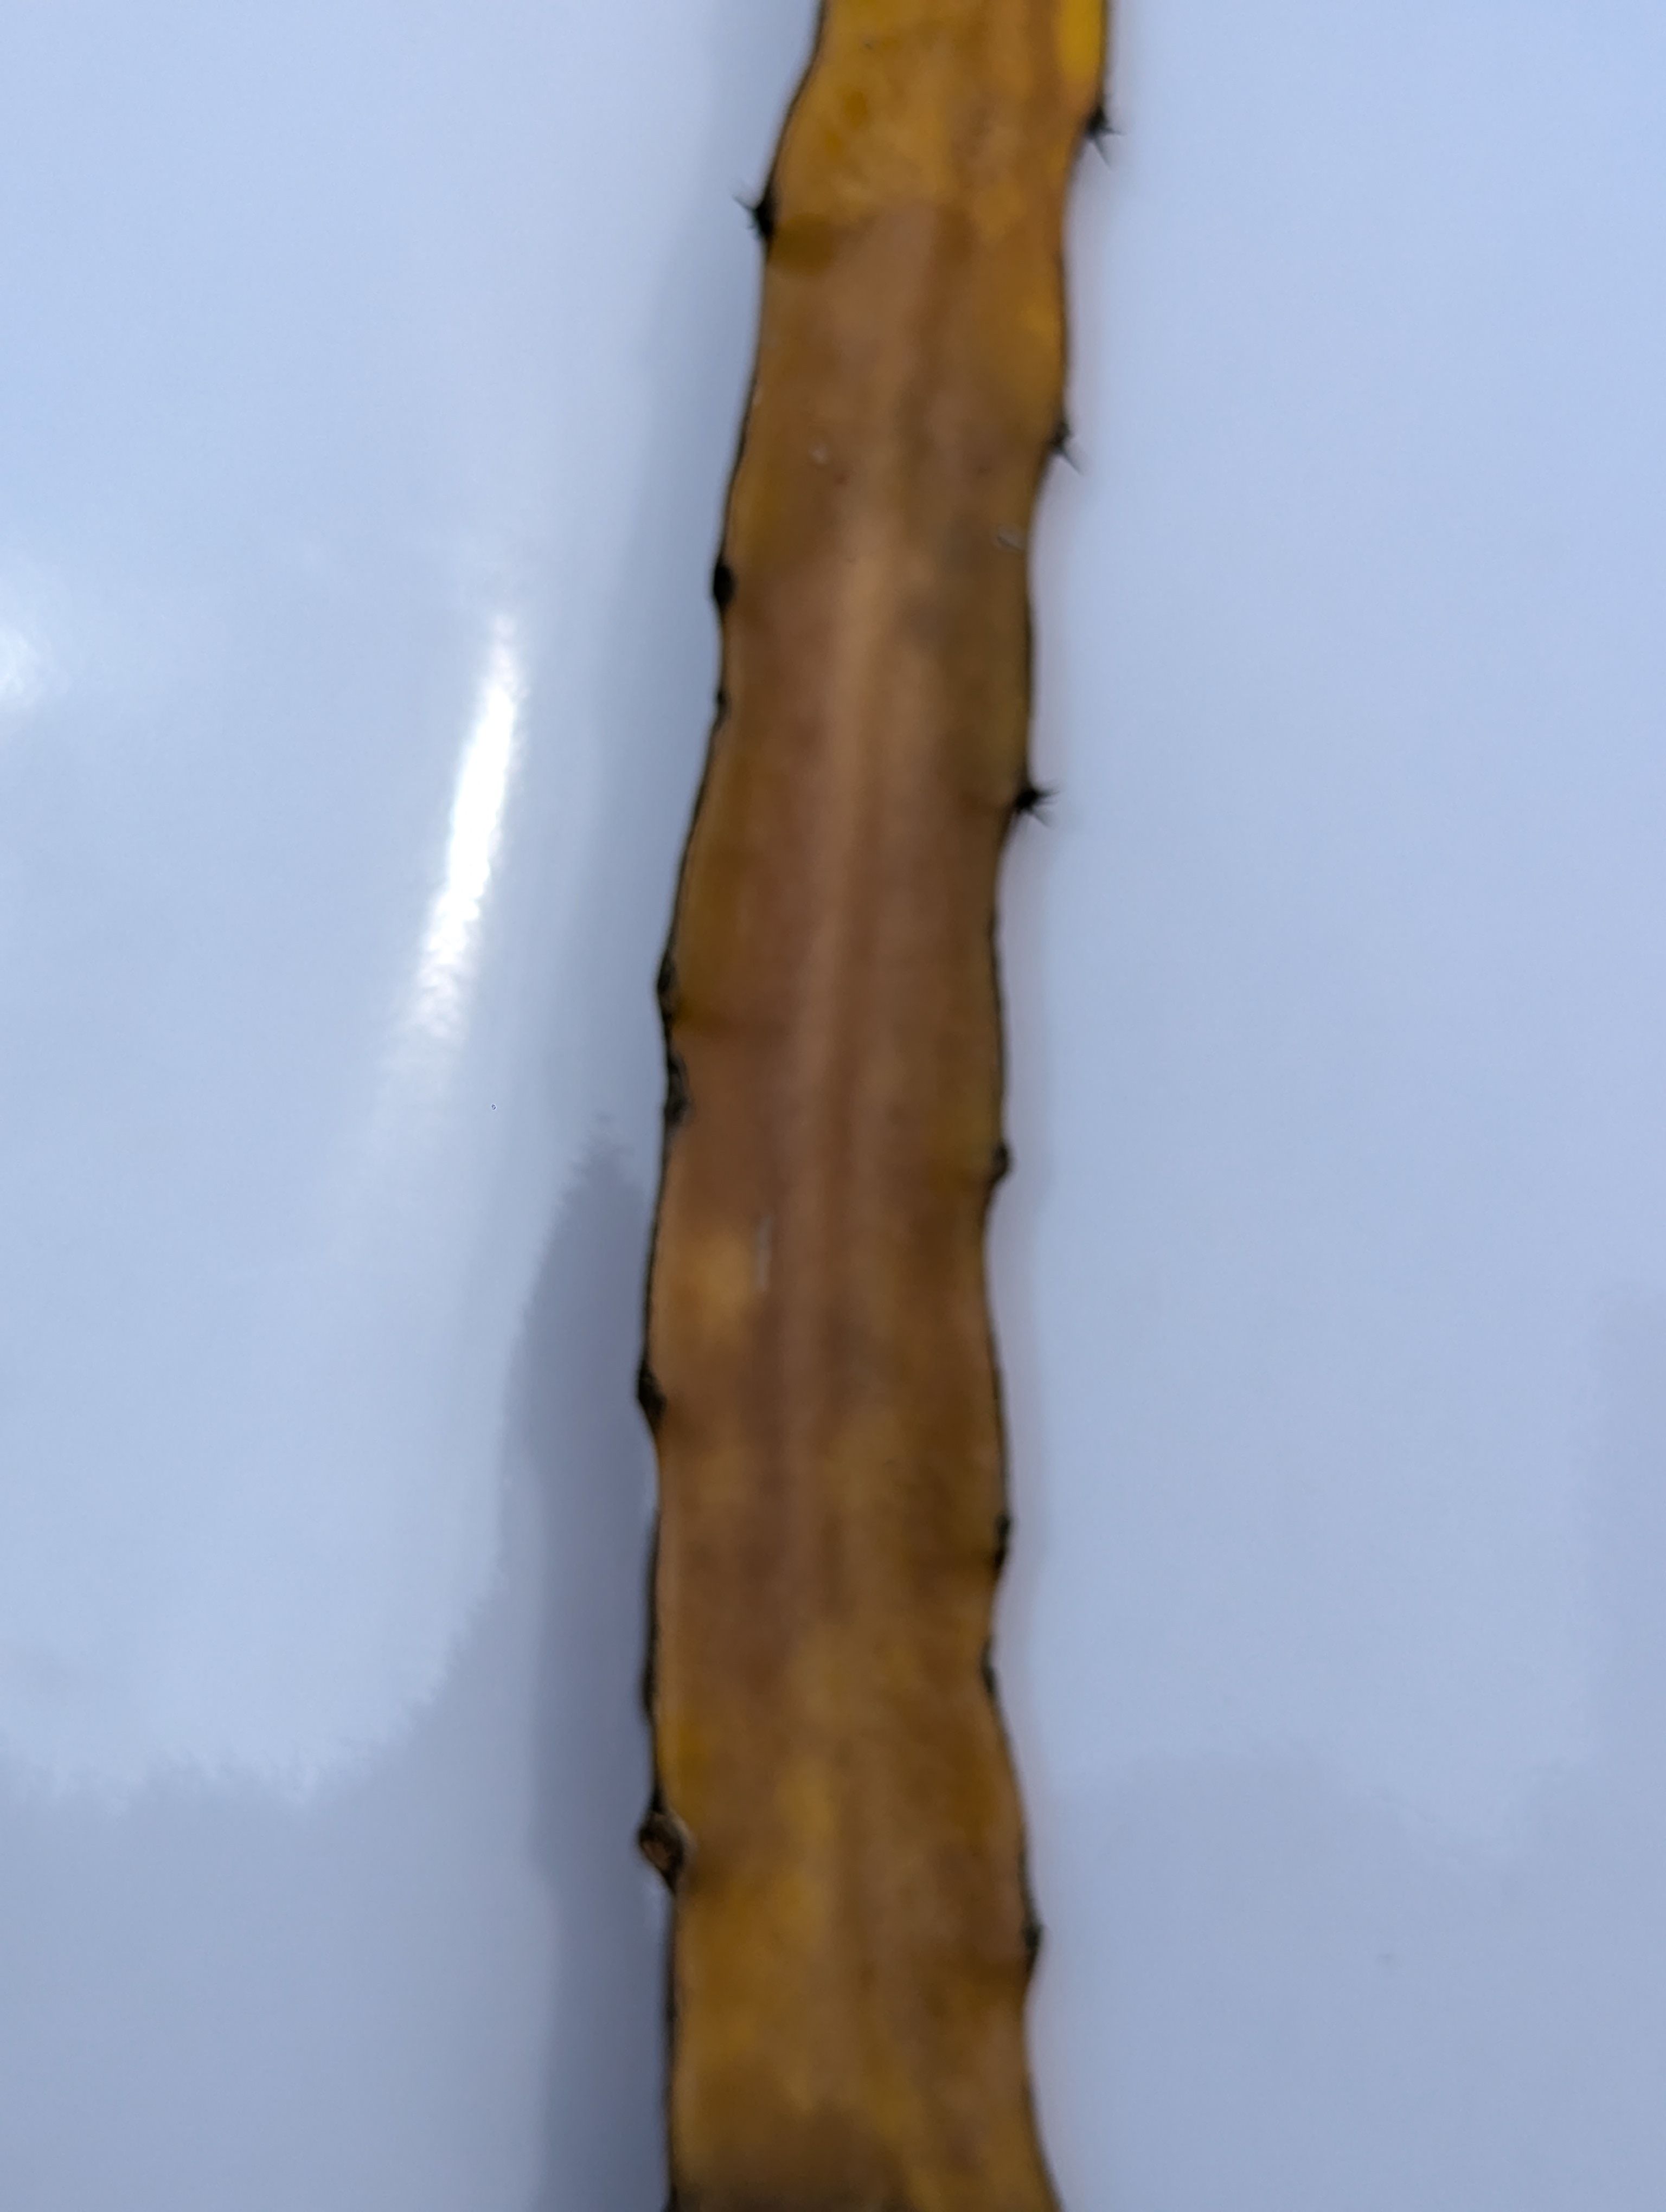
Label: Bad leaf